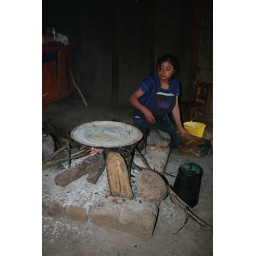
Visited a house in Zincantan. This girl made tortillas